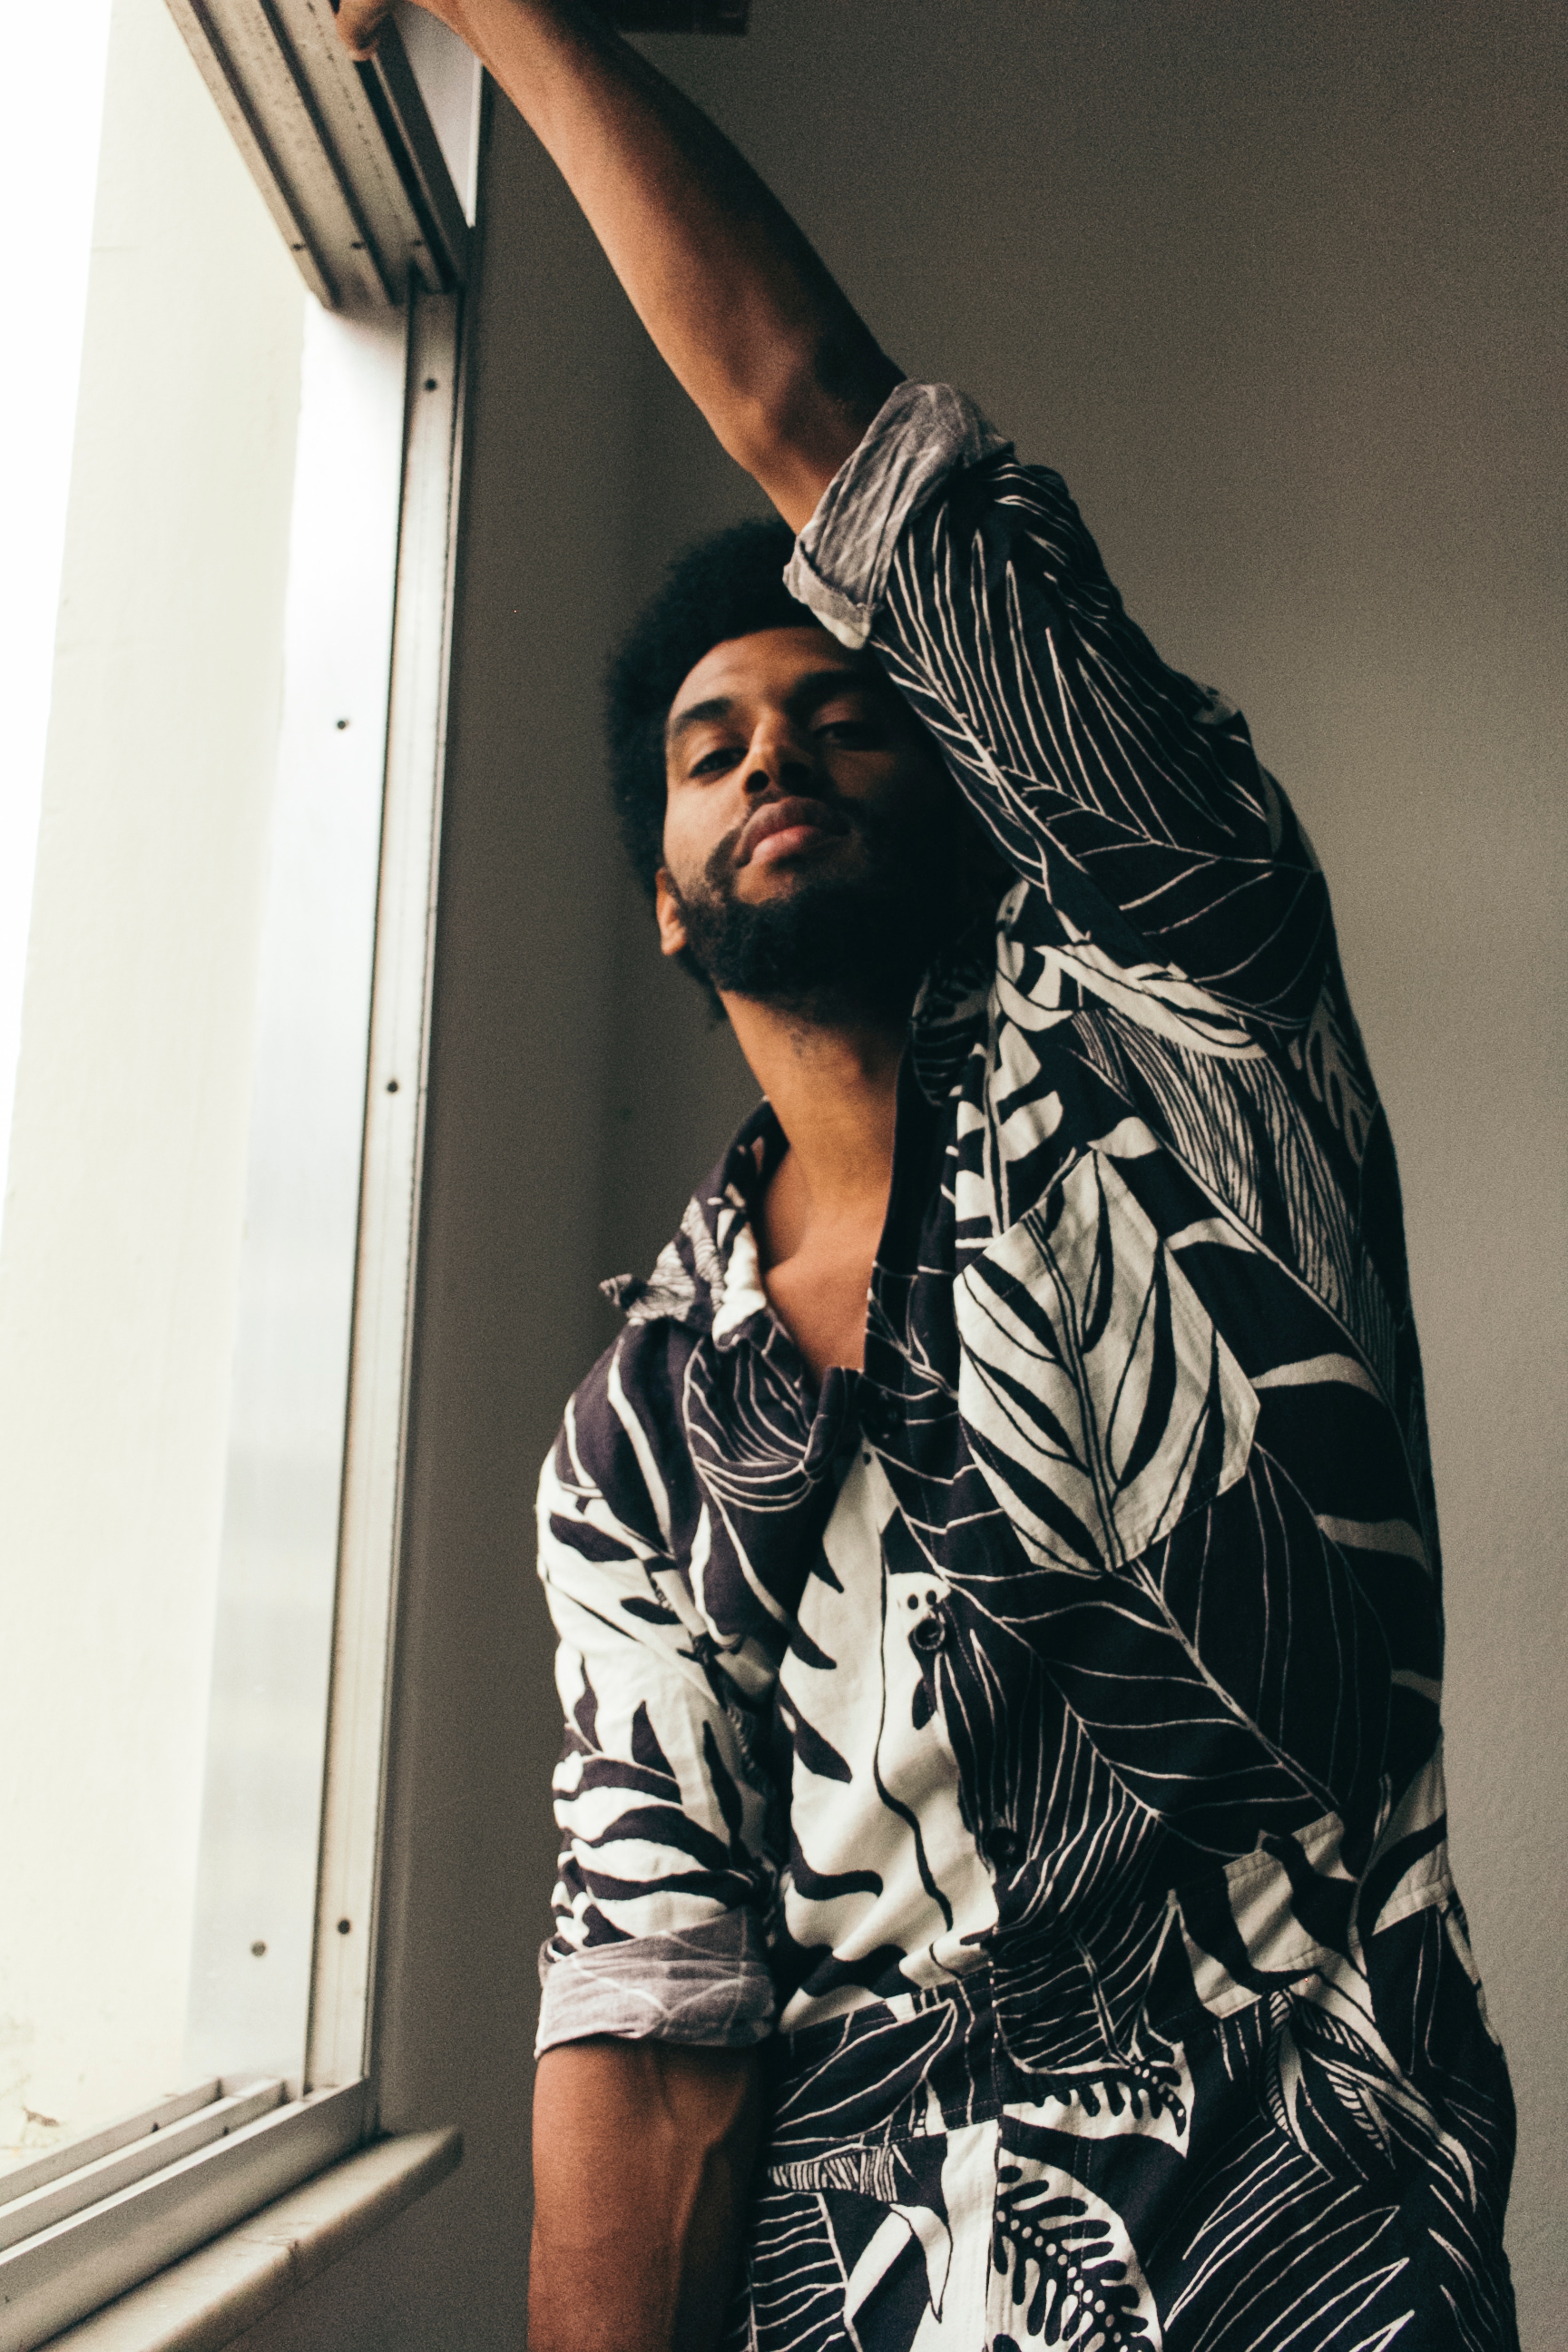
black, fashion, beauty, photo shoot, cool, black and white, photography, street fashion, fashion design, outerwear, dress, model, style, black hair, art, t shirt